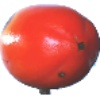
Label: Kaki 1